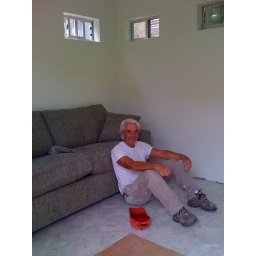
Bop and his sweet new sofa bed in the Boppy Annex.